Damasta sabotage

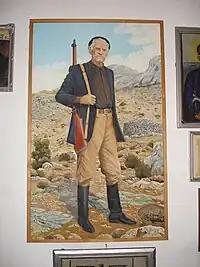
Manolis Spithouris- attacked the armoured car and survived a cannon shell strike to his belly

As part of a coordinated attack with the Special Boat Service, Billy Moss, the second-in-command of the Kreipe kidnap team, was despatched back to Crete in early July by Brigadier Barker-Benfield, the new commander of Force 133 in Cairo to provide guides for the S.B.S. and to raise a small strike force to carry out a diversionary attack at the same time.